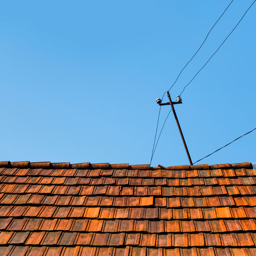
old tiled roof of a village house .